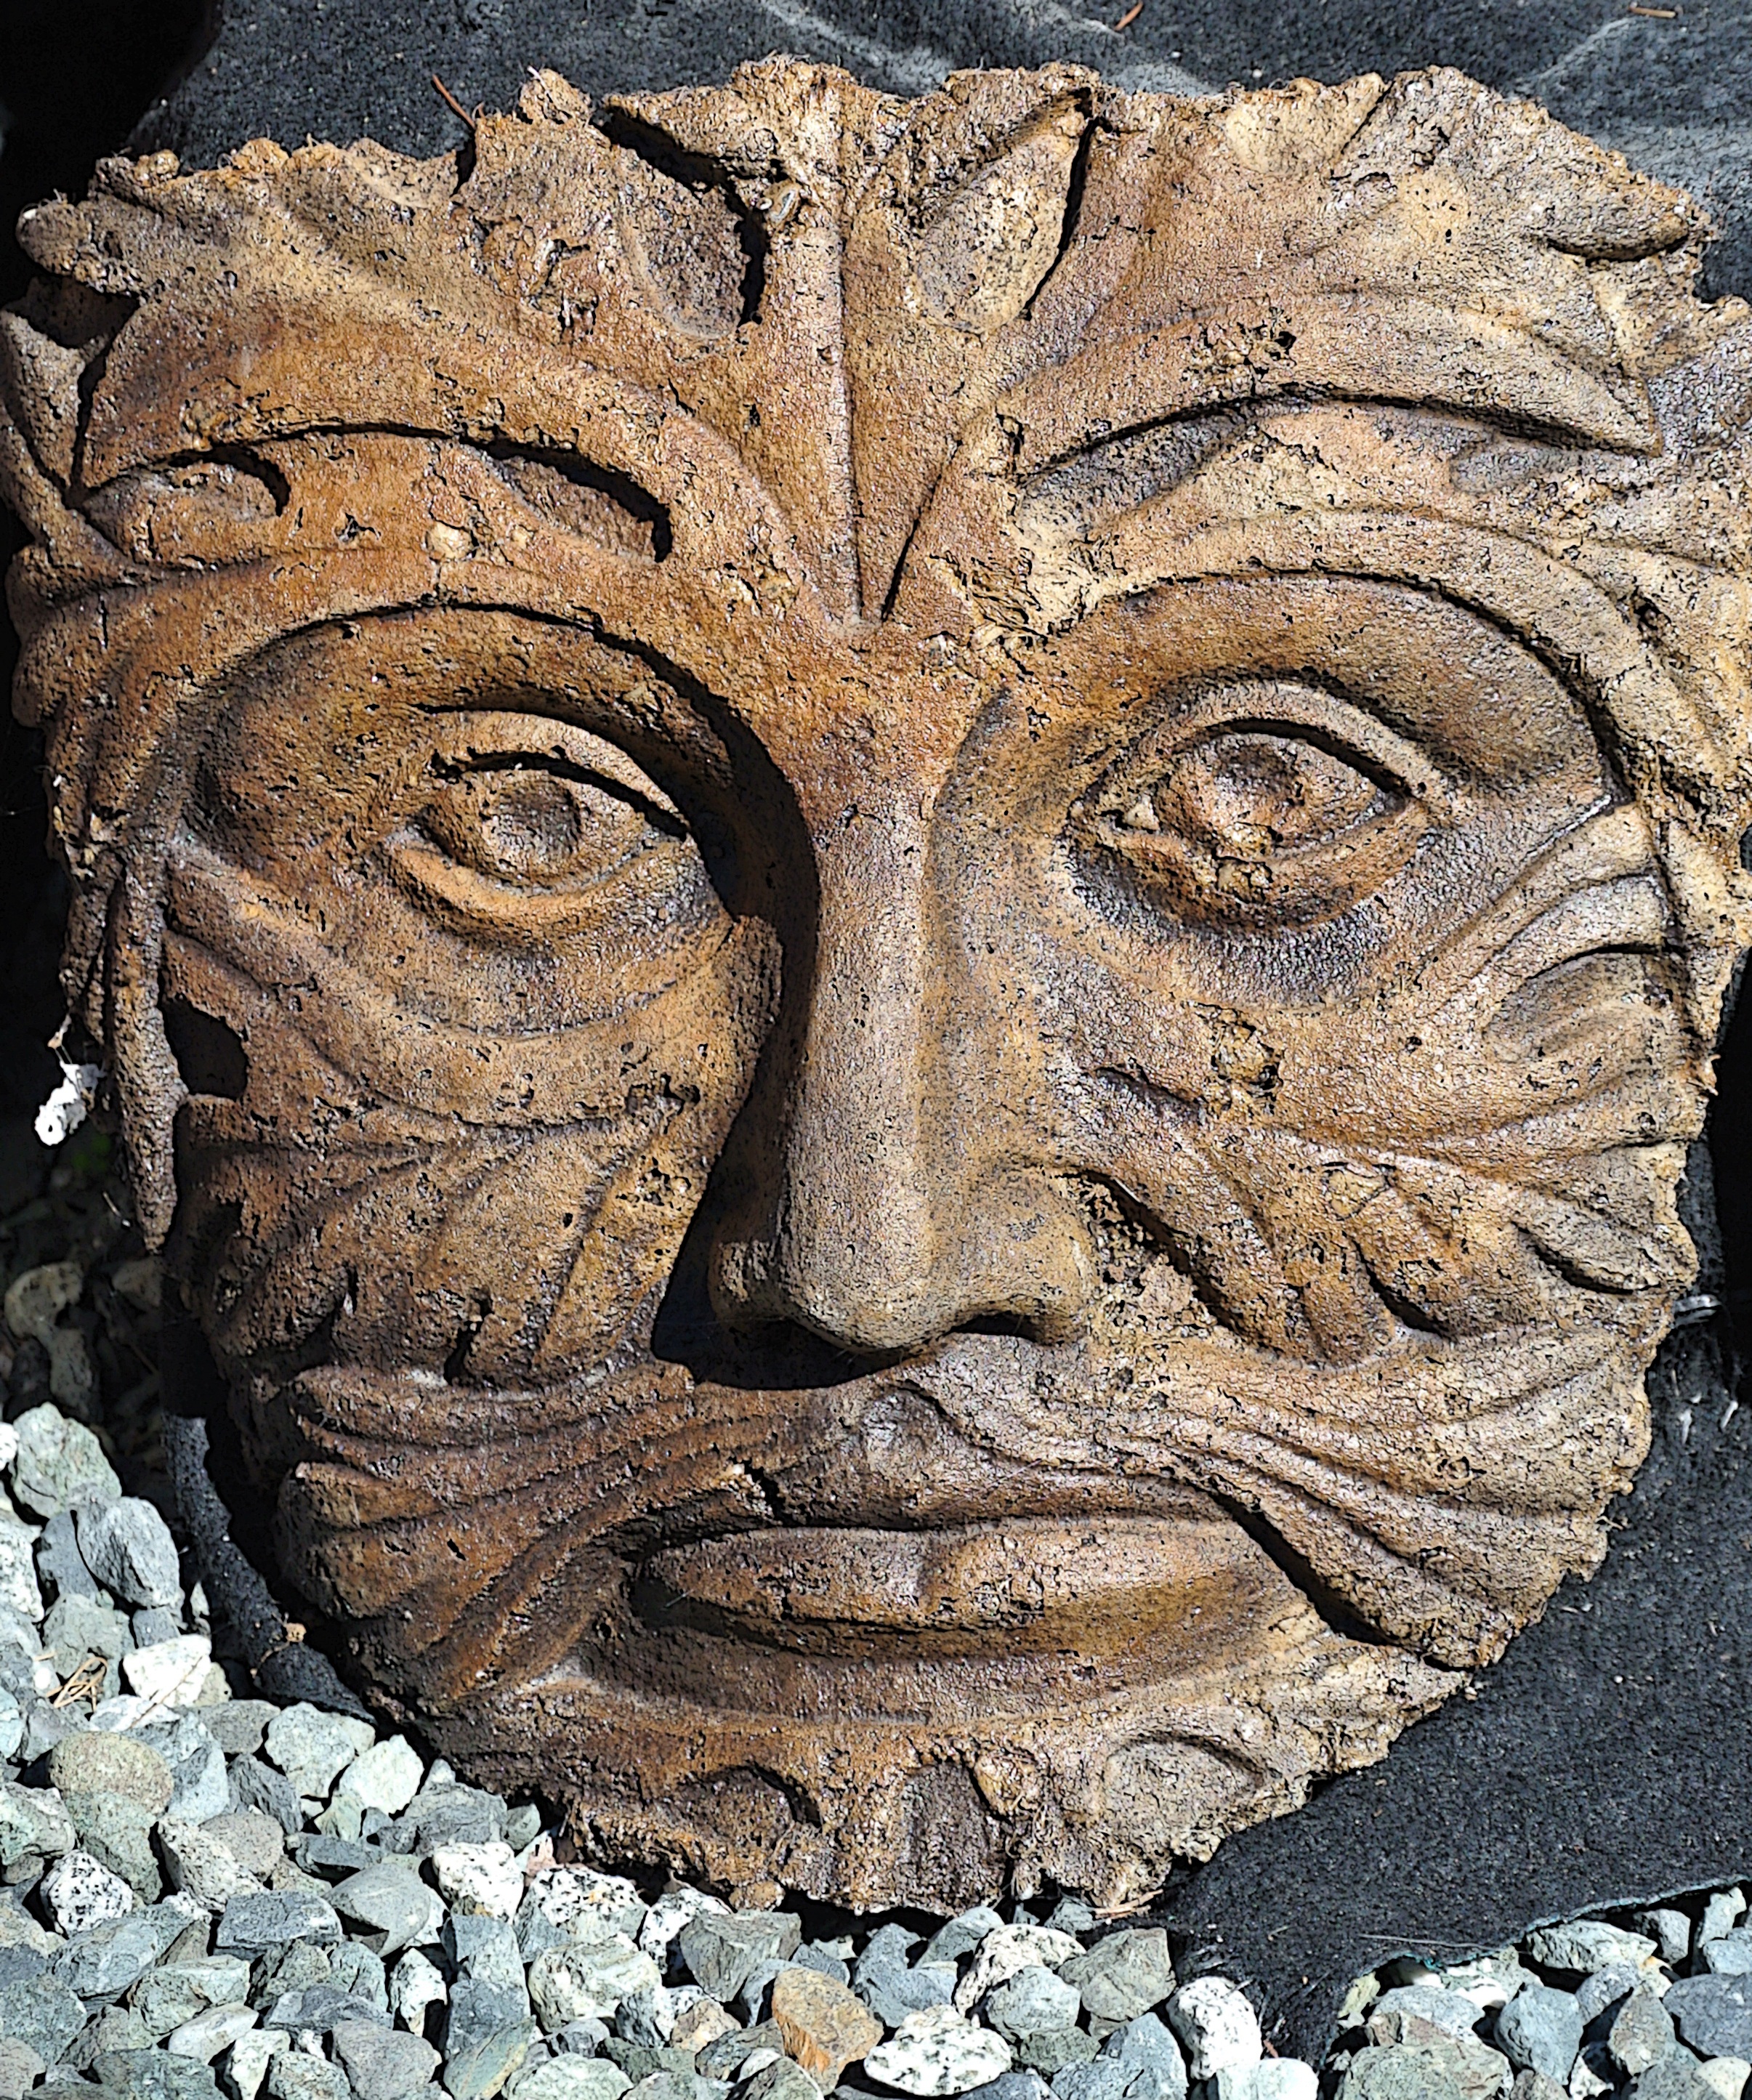
rock, wood, stone, statue, face, sculpture, art, temple, head, carving, relief, archaeological site, stone carving, garden statue, ancient history